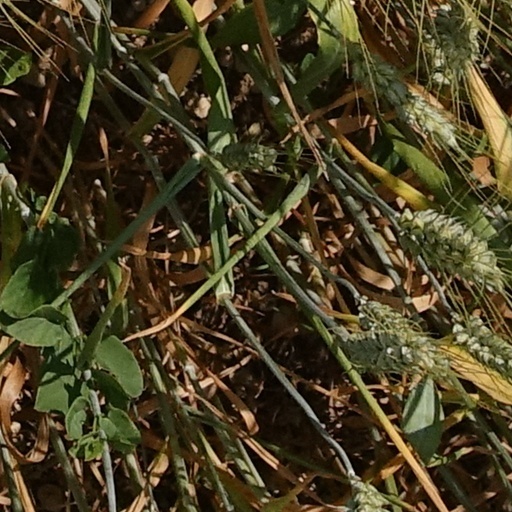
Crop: wheat